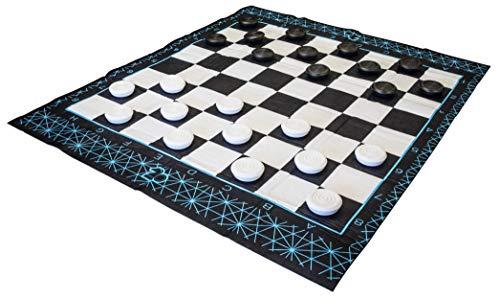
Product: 4Fun Jumbo Chess and Checkers Set | Giant Chess/Checkers Game | Outdoor Chess/Checkers | Outdoor Board Game
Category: Toys & Games | Games & Accessories | Board Games
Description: JUMBO SIZED: Chess pieces range from 10" to 6" height Diameter of checkers pieces is 4.
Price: $89.99
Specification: ProductDimensions:24x12x10inches|ItemWeight:7pounds|ShippingWeight:7pounds(Viewshippingratesandpolicies)|ASIN:B07YX6P9HL|Itemmodelnumber:FUN.023|Manufacturerrecommendedage:5yearsandup